Poole railway station

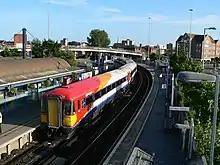
Looking eastwards from the footbridge

Train running information is provided via digital information displays, timetable poster boards, customer help points and automated announcements. Step-free access is available to both platforms via a ramped underpass.